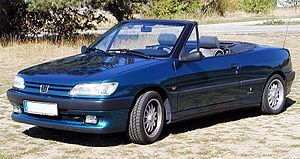
Peugeot 306 / Historie
Peugeot 306 var en lille mellemklassebil bygget af Peugeot mellem starten af 1993 og midten af 2001.